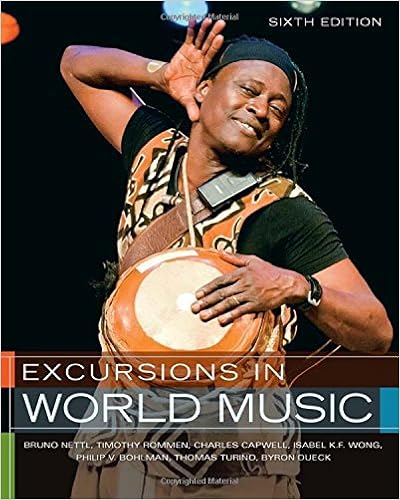
Excursions in World Music, 6th Edition
Category: Books
Review “The chapter opening immediately drew me in to extent that I went straight to YouTube and began watching and listening to footage of the Cat Island festival from 2007.” Professor David Moskowitz, University of South Dakota “The introduction is spectacular, especially components such as "basic assumptions" and "universals"; also box on "transmission" and summary points. The colored boxes, coded for listening or important items and issues, are truly a "plus", as are the end-of-chapter references to further readings and listening.” Professor Patricia Campbell, University of Washington “I was very impressed with the quality of this book. The information was concise, easy to read, but most importantly, touched on important issues in ethnomusicology that cut across cultures.” Professor Jay Keister, University of Colorado, Boulder “The writing is engaging, the listening guides are helpful (and not overly detailed), all the writers are knowledgeable.” Professor Stephen Blum, CUNY Graduate Center “The introductory sections of most chapters help to engage the students and make them feel like a part of each culture. The chapters generally have clear explanations of a culture's musical style (especially Indonesia, China, Japan, India, the Middle East, and Latin America). Having chapters written by different specialists helps to keep the student's interest because of the individual approaches taken.” Professor John Robison, University of South Florida “I like how the authors introduce and define musical terminology and concepts into the text as they are being talked about, rather then segregating these materials to separate chapters. This allows the instructor to talk about these terms and concepts 'in context.' I also like the straight-forward style of narrative that, at the same time, does not shy away from introducing complex problems.” Professor Peter Marsh, California State University, East Bay
Features: Explore the relationship between music and society around the world | This comprehensive introductory text creates a panoramic experience for beginner students by exposing them to the many musical cultures around the globe. Each chapter opens with a musical encounter in which the author introduces a key musical culture. Through these experiences, students are introduced to key musical styles, musical instruments, and performance practices. Students are taught how to actively listen to key musical examples through detailed listening guides. The role of music in society is emphasized through chapters that focus on key world cultural groups. | Note: | MyMusicLab does no come automatically packaged with this text. To purchase MyMusicLab, please visit www.MyMusicLab.com or you can purchase a valuepack of the text + MyMusicLab (VP ISBN-10: 020521777X, VP ISBN-13: 9780205217779) | Teaching and Learning Experience | Personalize Learning | - The new MyMusicLabdelivers proven results in helping students succeed, provides engaging experiences that personalize learning, and comes from a trusted partner with educational expertise and a deep commitment to helping students and instructors achieve their goals. | Improve Active Listening- Excursions | contains detailed listening guides that take students through the key elements in each performance. Through MyMusicLab, these guides are now integrated with streaming audio for a truly integrated listening experience. Full streaming audio for most music examples is found through MyMusicLab. | Engage Students- | Each chapter opens with a musical encounter in a different musical culture. Through this experience, students are inspired to study more deeply the musical cultures of each area of the world. | Support Instructors- | Supported by the best instructor resources on the market, including MyMusicLab, ClassPrep for digital images, and Teaching with MyMusicLab PowerPoint.